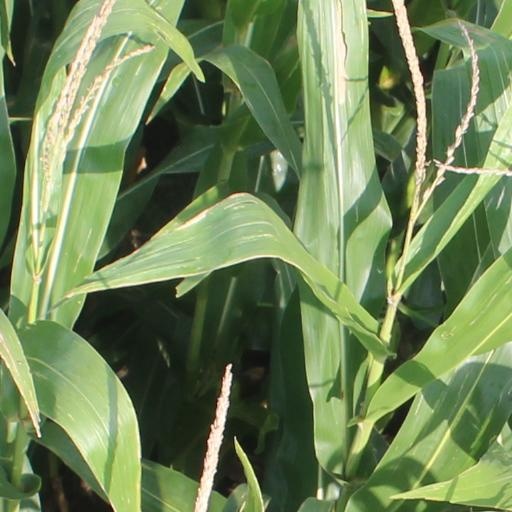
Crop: maize; corn